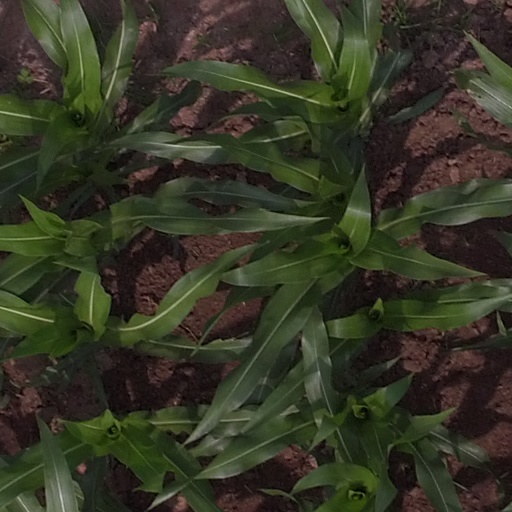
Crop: maize; corn